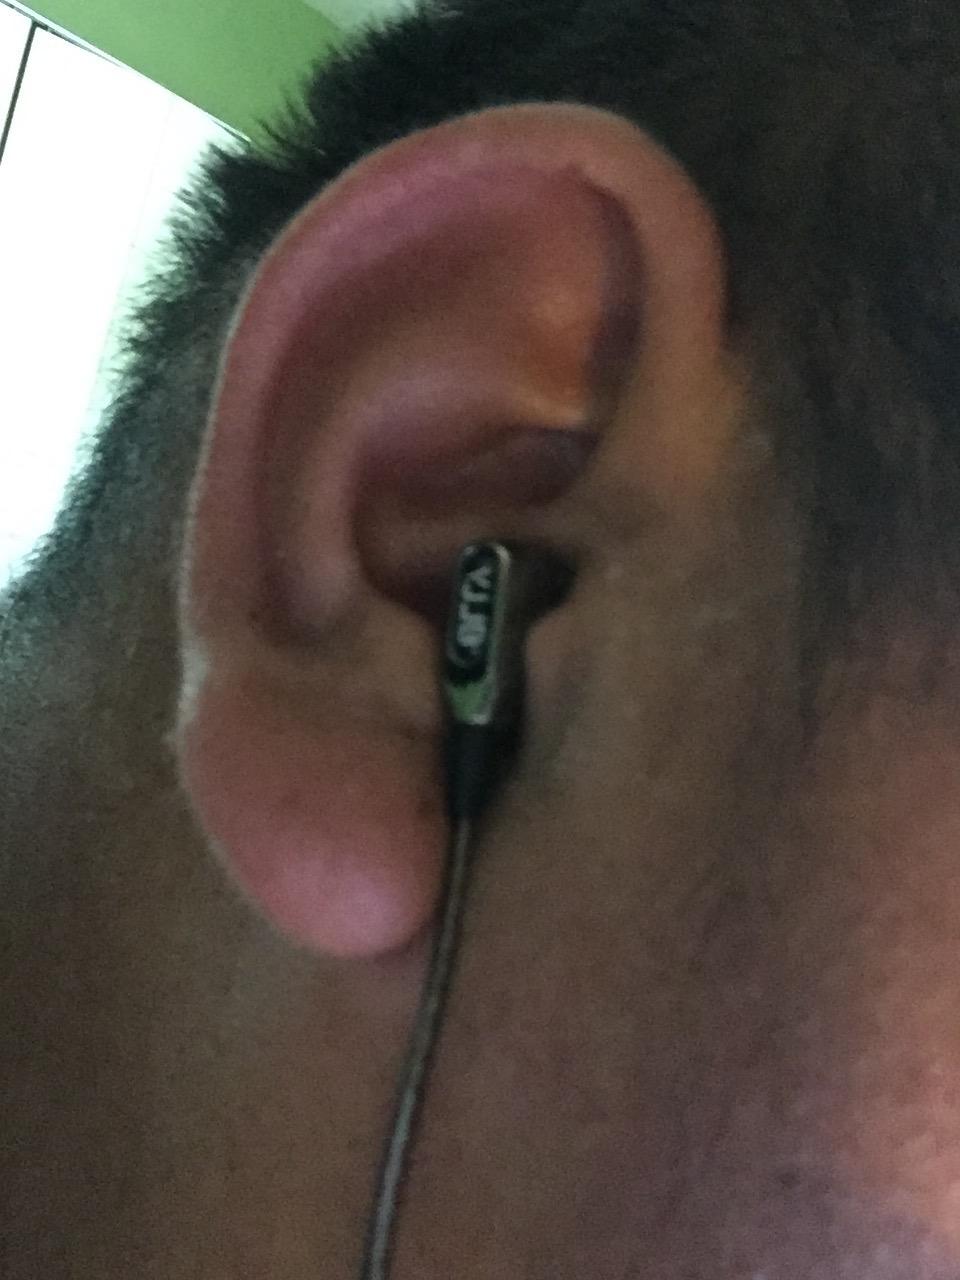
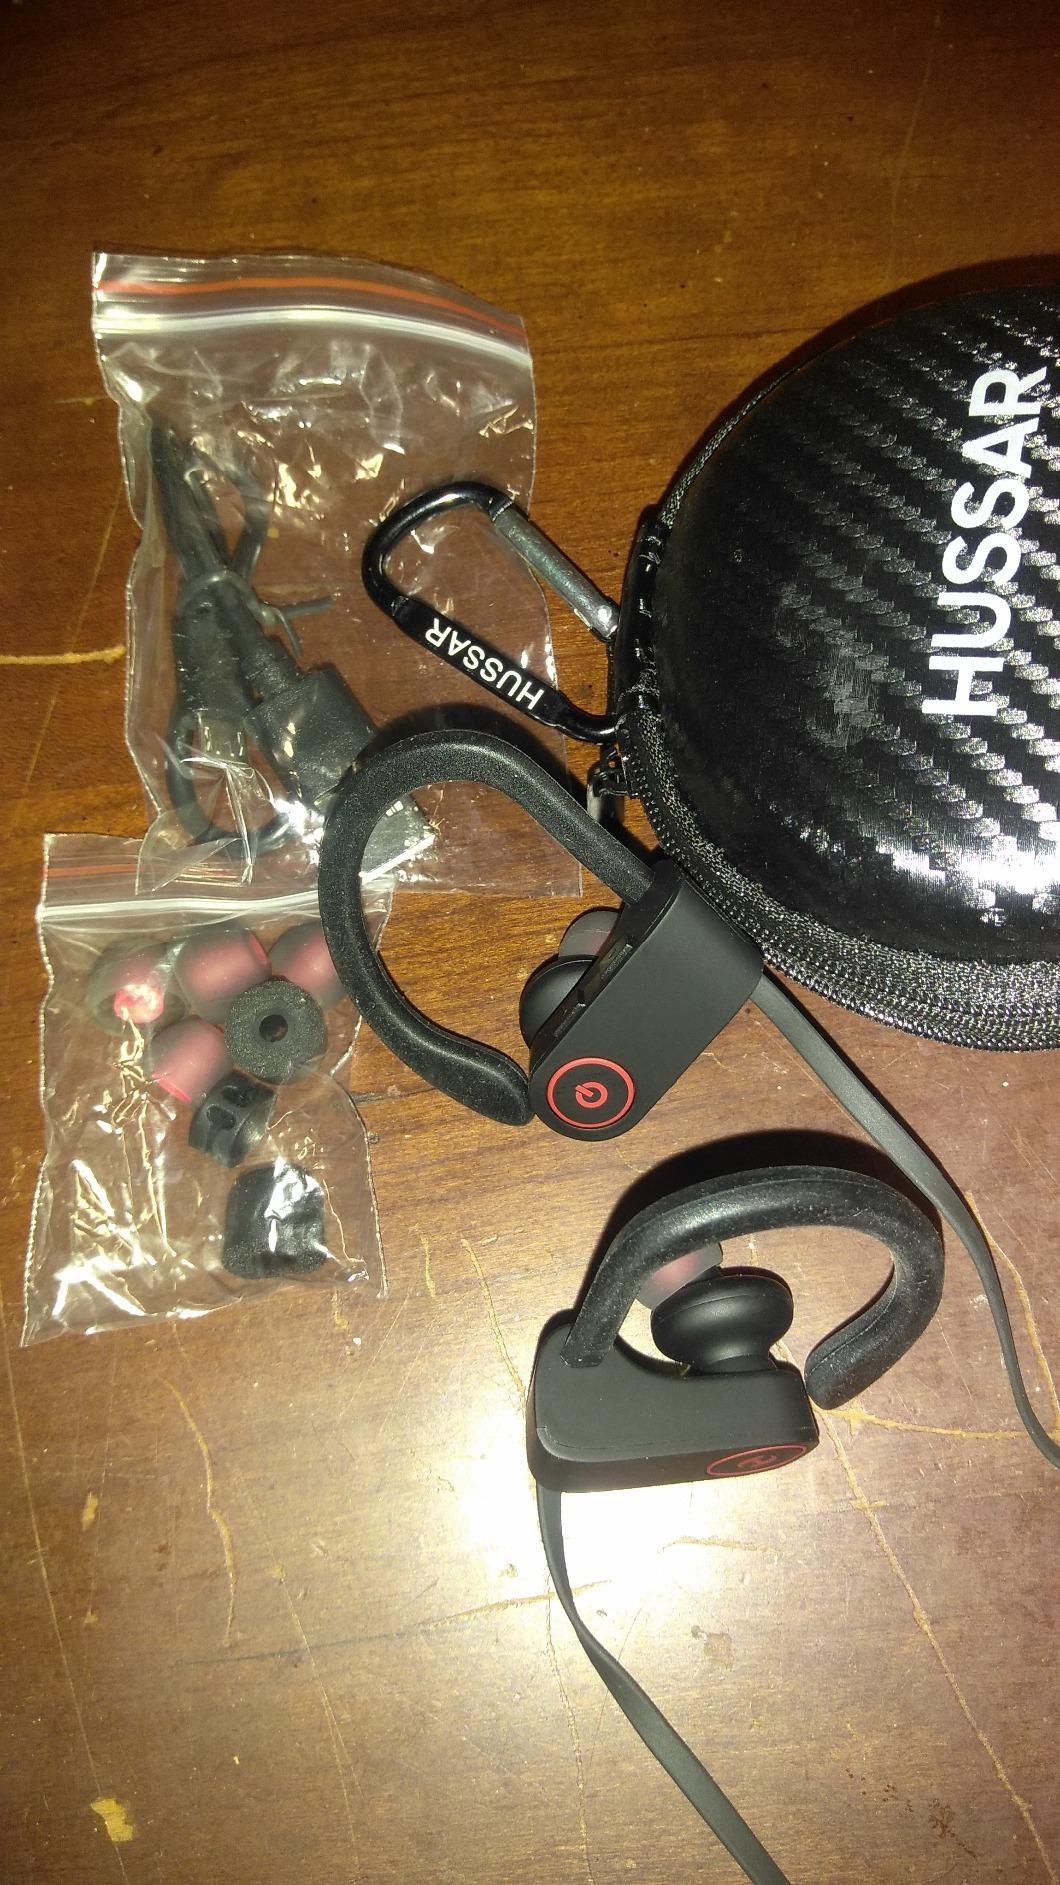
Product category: headphones
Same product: no